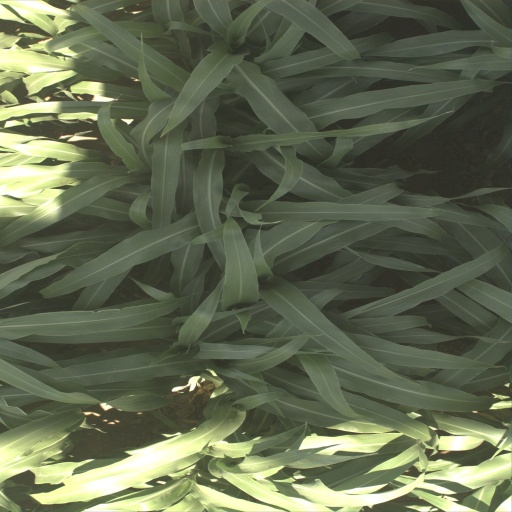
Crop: sorghum